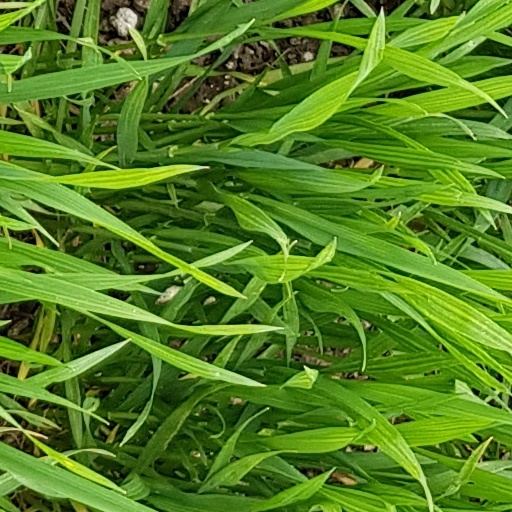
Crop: wheat